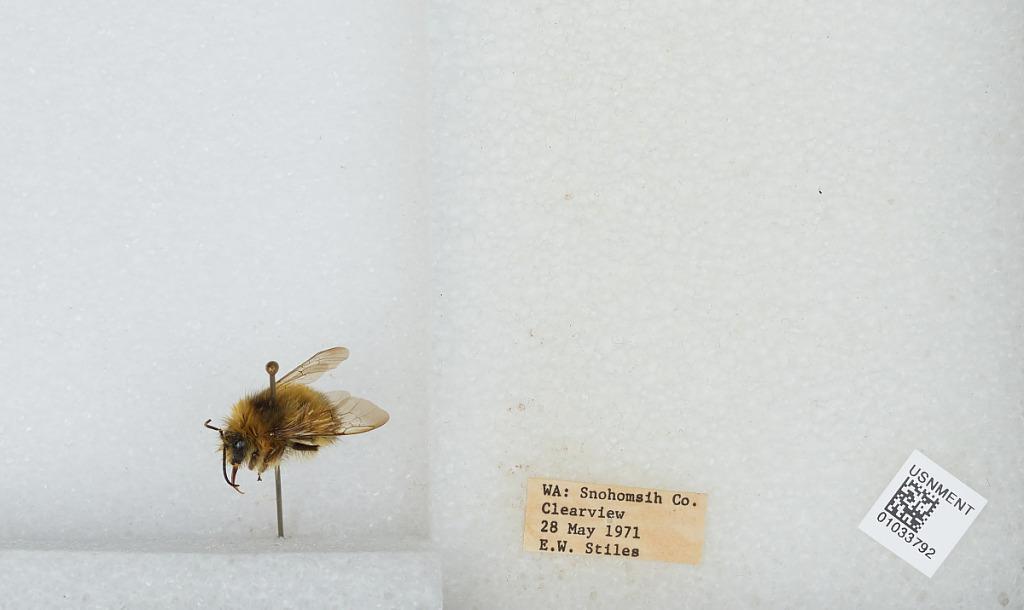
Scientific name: Bombus (Pyrobombus) sitkensis Nylander
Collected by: E. Stiles
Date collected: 1971-5-28
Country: United States
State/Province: Washington
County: Snohomish
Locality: Clearview
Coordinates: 47.8292, -122.145